Wildlife of Mongolia

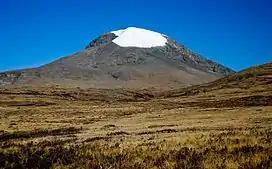
Otgon Tenger Mountain in the strictly protected reserve

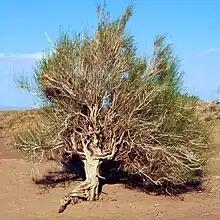
Saxaul ("Haloxylon ammodendron") in Ömnögovi Province,

The flora in the wildlife area of Mongolia is of pasture lands in three-fourths of the country, which is the main source of feed for the large quantity of livestock. Forests and barren deserts cover the remaining area in the country. There are four vegetation zones. Coniferous forest form the taiga region of the northern areas with alpine noted at higher zones. In the mountain forest-steppe zone vegetation is dense on the northern slopes; Siberian larches (grows up to height), Siberian cedars, interspersed with spruces, pines (Siberian and Scotch pines), and firs along with deciduous vegetation of white and brown birches, aspens, and poplars are noted to dominate the area. The inter-montane basins, wide river valleys and the southern slopes of the mountains have steppe vegetation. Pastureland have a cover of feather grass, couch grass, wormwood, and several species fodder plants. In the semi desert and Gobi Desert areas, the vegetation is scanty but just adequate for the camels, sheep and goat populations to survive. Saxaul is a xerophytic (drought-tolerant) species which provides firewood. Elms and poplars are also found near springs and underground water resources. Saxaul shrubs dominate the deserts and they anchor the sand dunes and prevent erosion. It grows to height of 4 m, over a period of 100 years, with very dense wood that sinks in water. Rhododendrons bloom with red, yellow and white flowers and edelweiss is also reported. More than 200 plant species are reported to be under threat.